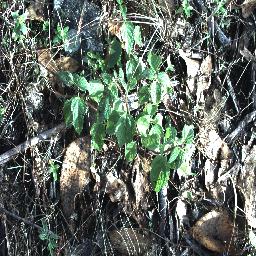
Label: lantana